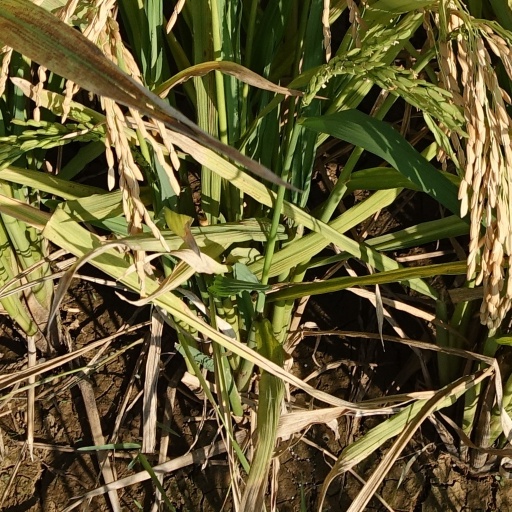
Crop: rice